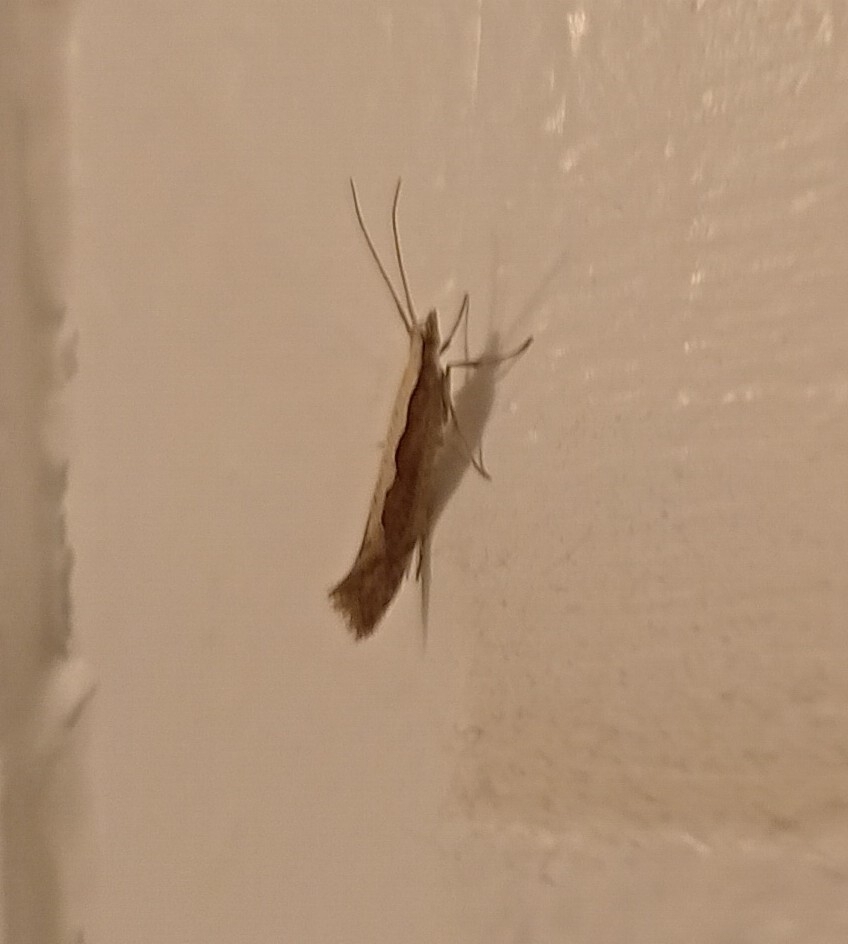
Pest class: diamondback_moth